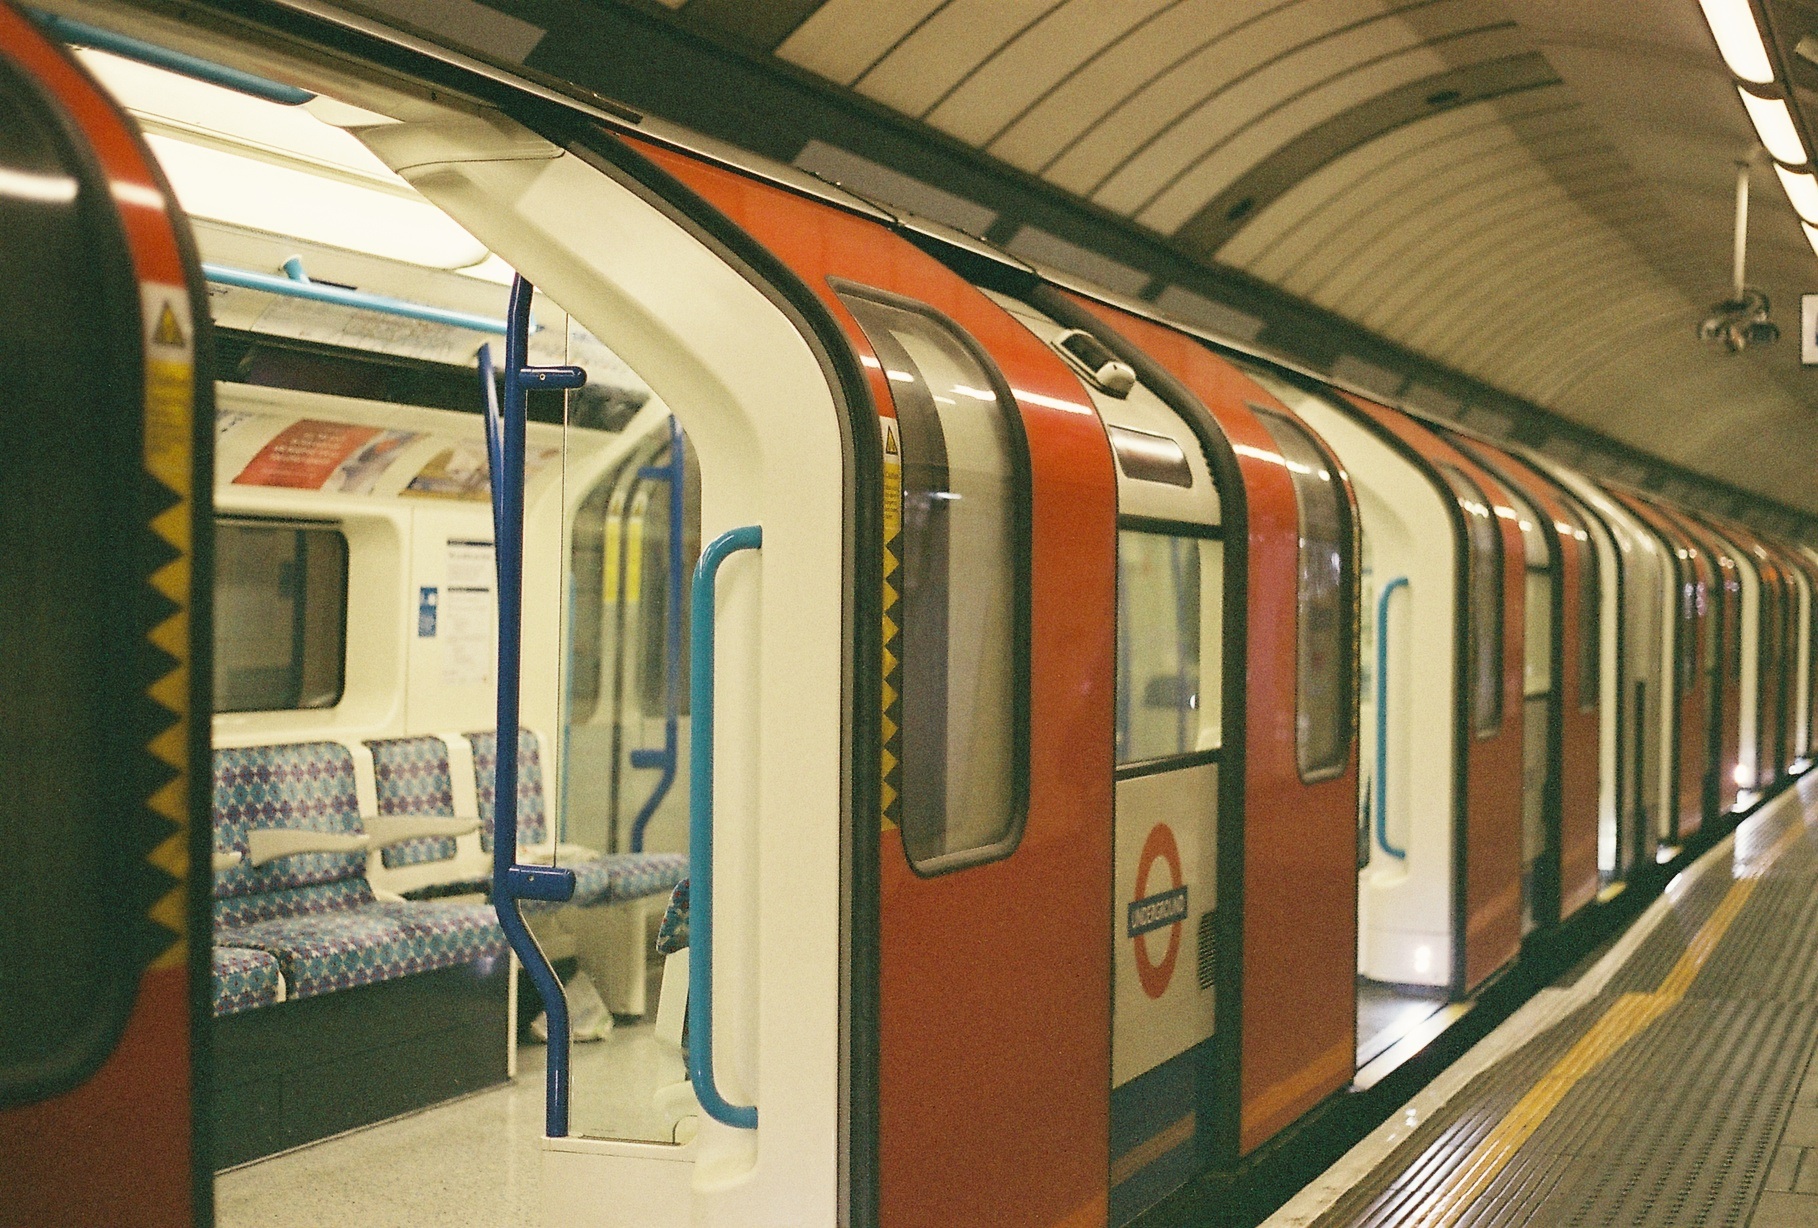
tube, seat, train, subway, transit, transport, vehicle, public transport, metro station, passenger, rolling stock, rapid transit